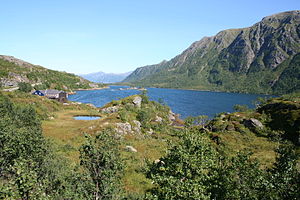
Lifjorden (Vesterålen)
Lifjorden, august 2006
Lifjorden, august 2006
Lifjorden er en fjord i Øksnes og Sortland kommune i Nordland fylke i Norge. Den ligger på østsiden af Langøya i Vesterålen, med Gavlfjorden og Andøya lege udenfor. Fjorden har indløb vest for Halmøya og går 6,5 kilometer mod syd til bunden af fjorden.